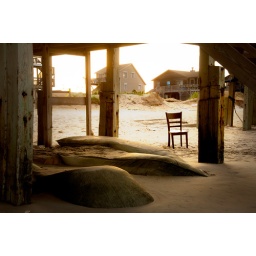
A dining room chair under a condemned house in South Nags Head, NC.